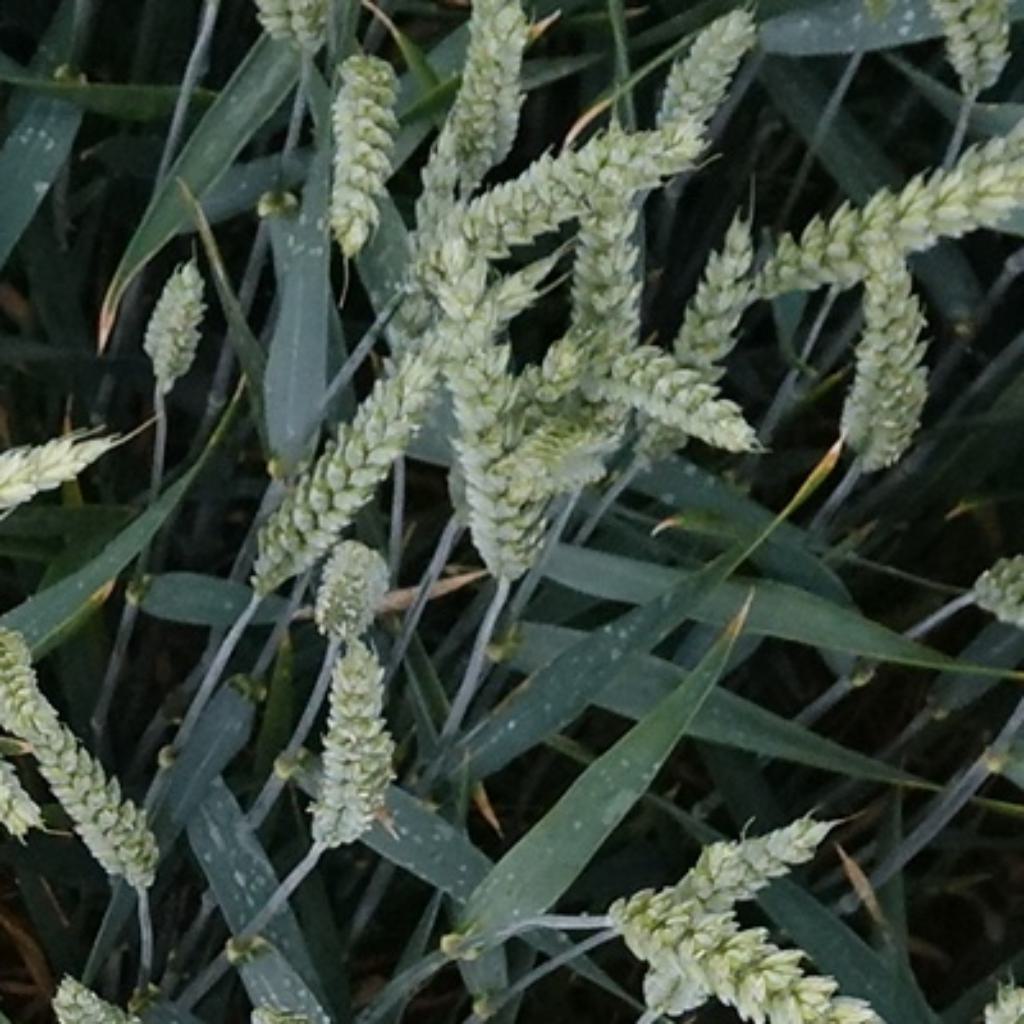
Country: France
Location: Toulouse
Wheat development stage: Filling - Ripening